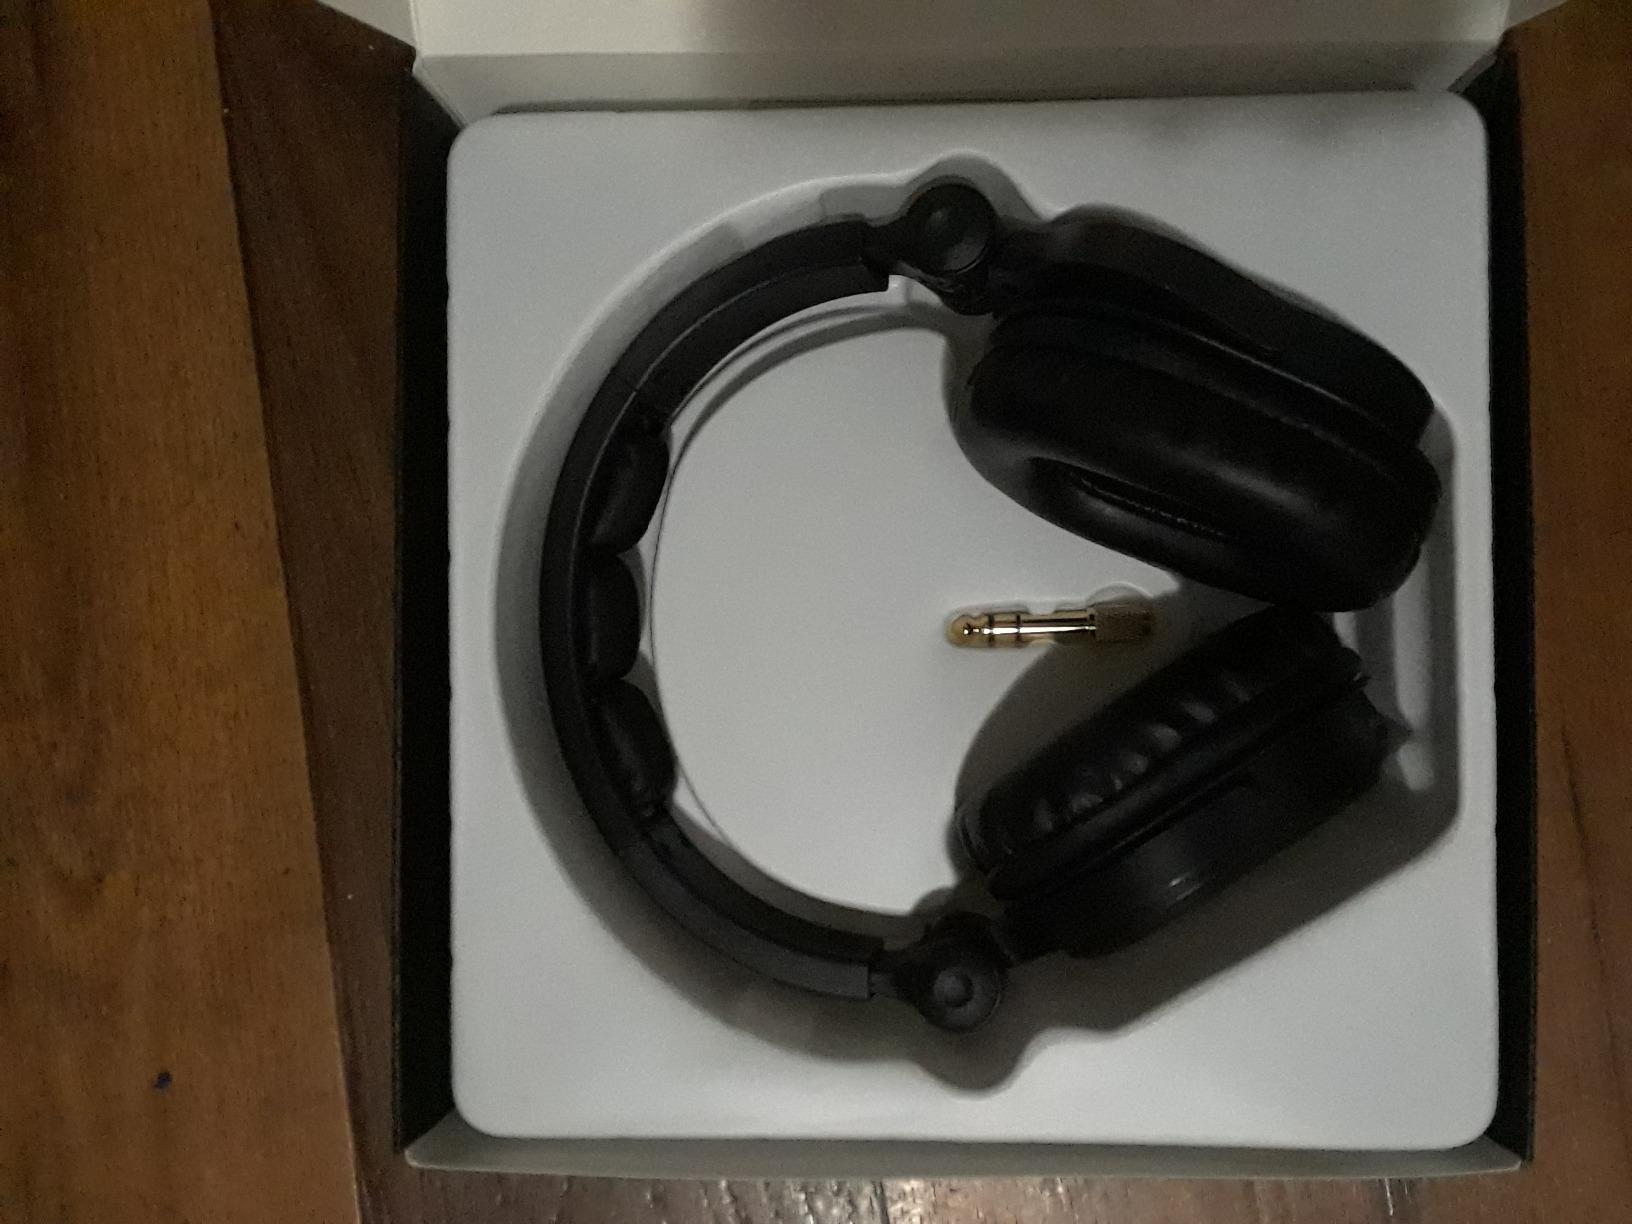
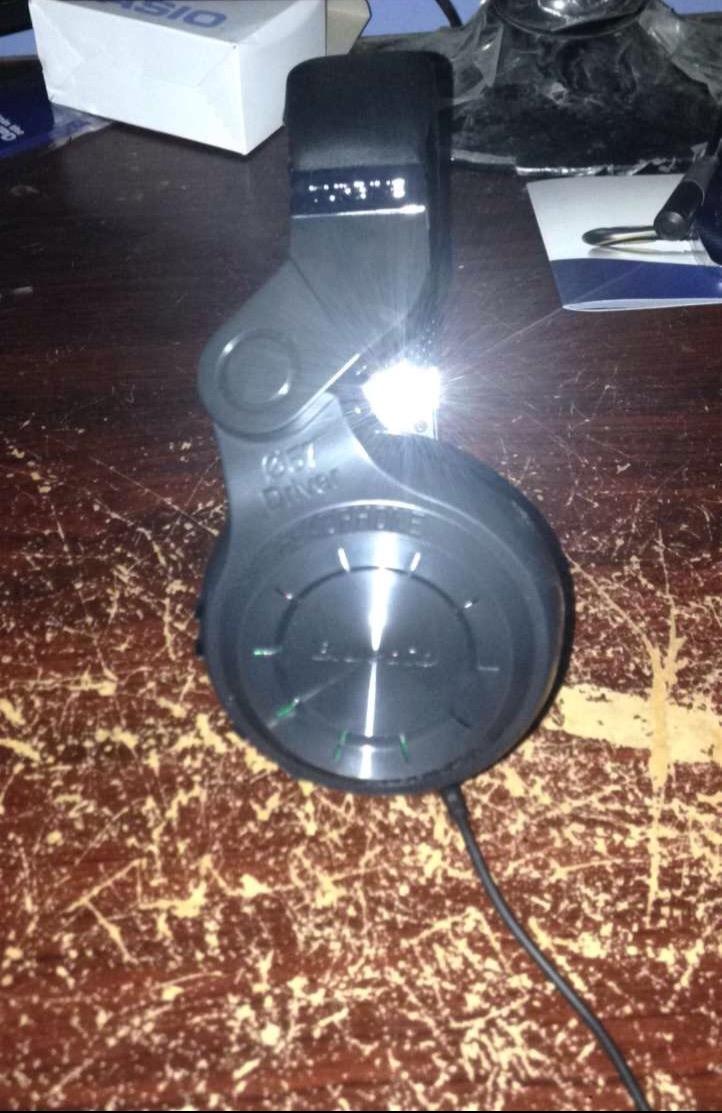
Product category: headphones
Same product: no